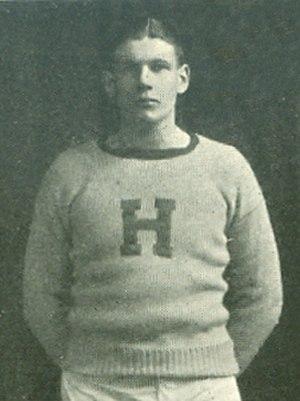
Ralph Gorman Hills est un athlète américain spécialiste du lancer du poids. Affilié au Princeton Tigers, il mesurait 1,85 m pour 95 kg.